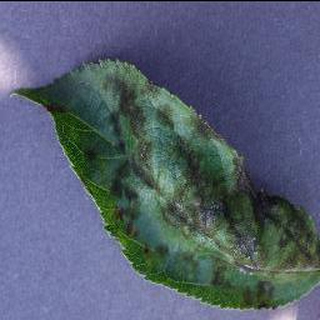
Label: apple_apple_scab